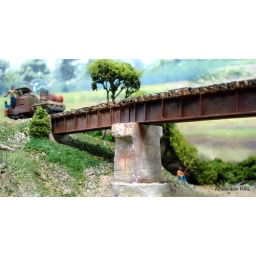
Railway bridge over the river near Janakpurdham. High standard railway modeling.